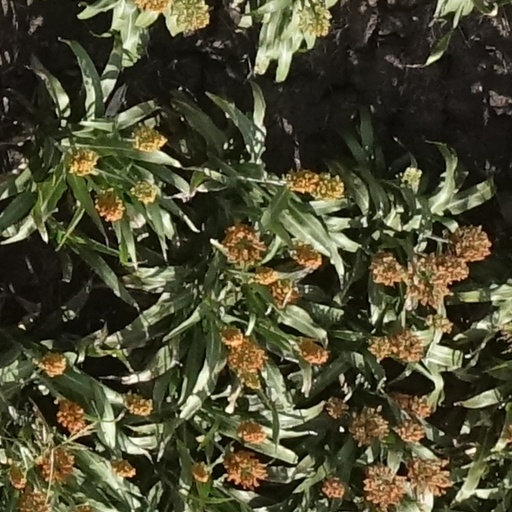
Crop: sorghum